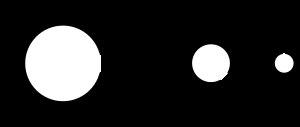
L'échelle d'acuité visuelle de Landolt, utilisée pour vérifier l'acuité visuelle, consiste en une série d'optotypes tous identiques mais dont l'orientation varie. Elle a été mise au point en 1888 par Edmond Landolt, ophtalmologue suisse. C'est un test de vue utile en particulier pour les enfants et les analphabètes.